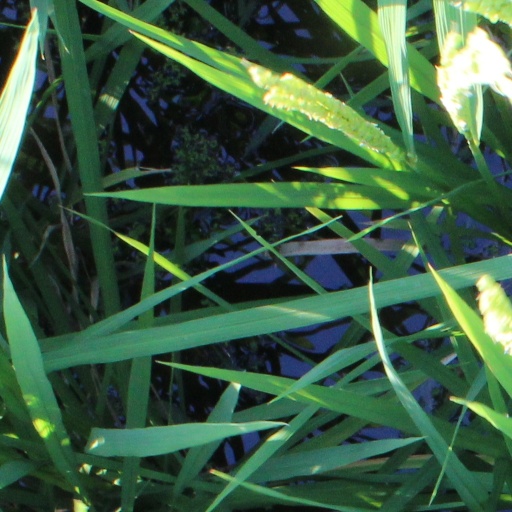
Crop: rice